Christopher Dorner shootings and manhunt

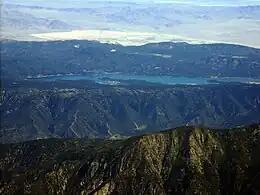
Aerial photograph of the San Bernardino Mountains near Big Bear Lake, California: the general location of the final standoff between Dorner and the San Bernardino County Sheriff's Department

On February 12, deputies of the San Bernardino County Sheriff's Department (SBSD) responded to a report of the carjacking of a white Dodge truck at 12:22 pm (PST) and began looking for the vehicle on the ground and from the air. The truck's driver had not been harmed. Fish and Wildlife officers were the first to spot the vehicle and recognized Dorner as the driver. Officers from numerous agencies chased Dorner to a cabin near Big Bear Lake.